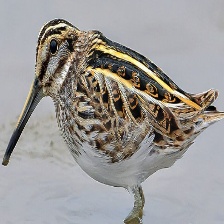
Species: JACK SNIPE
Scientific name: LYMNOCRYPTES MINIMUS